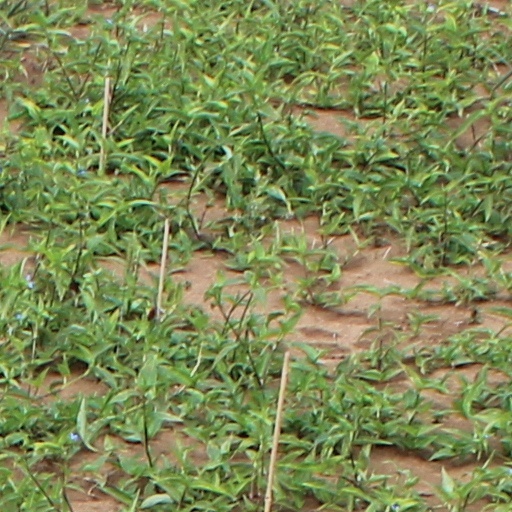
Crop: wheat